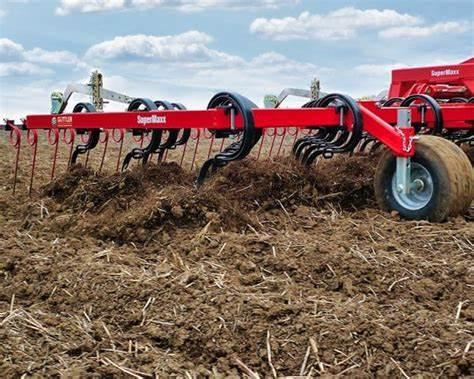
Mashine ya trekta ya kulimia iliyoegeshwa shambani, ikiwa na jembe la kisasa limeunganishwa nyuma tayari kwa kazi ya kupindua udongo, kuonyesha matumizi ya teknolojia ya kisasa katika shughuli za kilimo.